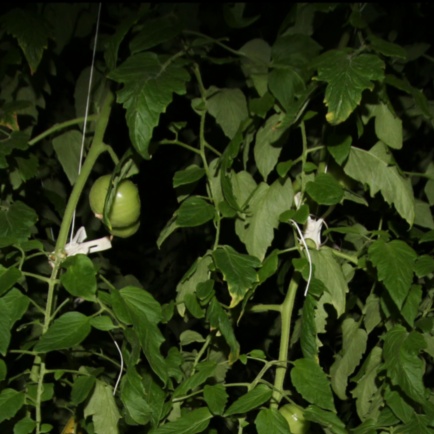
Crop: tomato